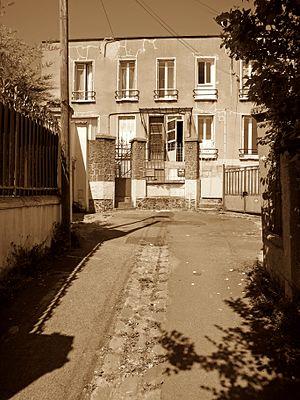
Montreuil (Seine-Saint-Denis, Île-de-France, France) - Villa Souchet.
Une villa, parfois appelée hameau, désigne à partir du XIXᵉ siècle une voie ou impasse bordée à l'origine par des habitations individuelles. On en trouve notamment à Rennes à Paris et dans la banlieue parisienne.